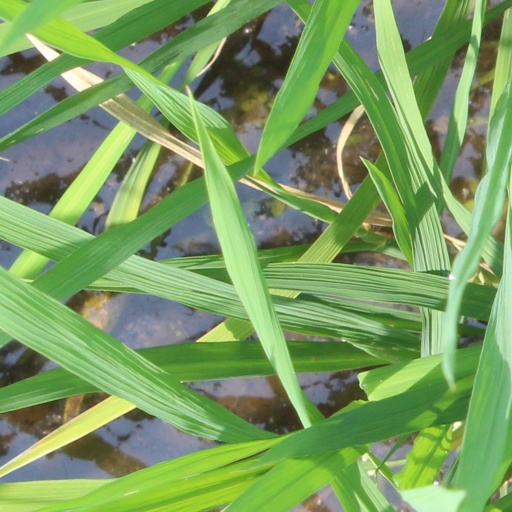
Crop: rice